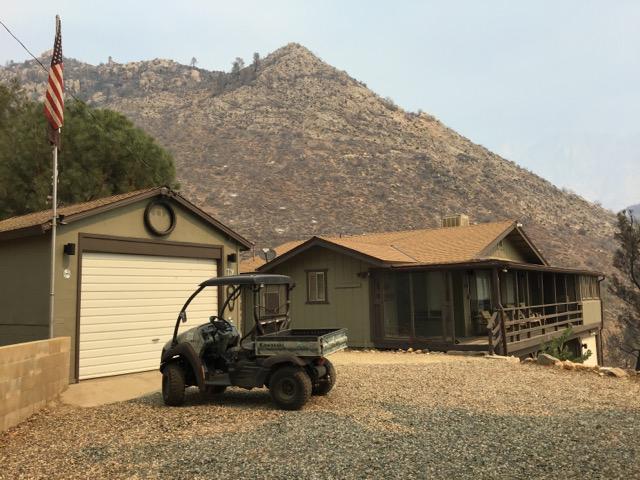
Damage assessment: no_damage